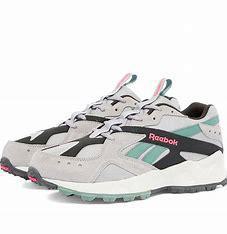
Brand: Reebok
Model: Aztrek